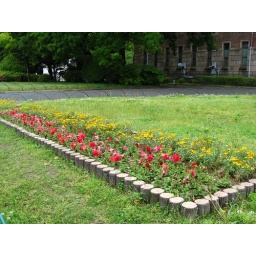
flower bed outside Old Police Station in Osaka